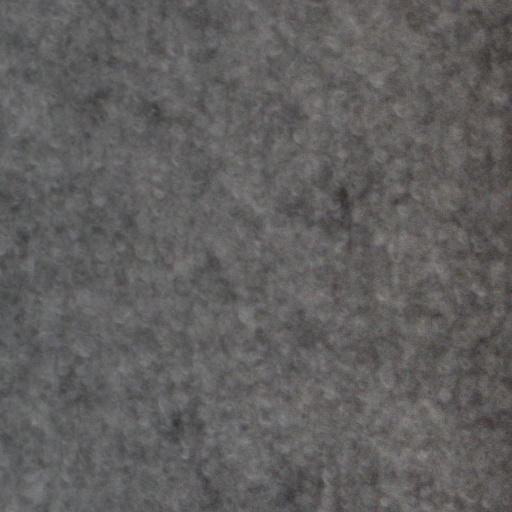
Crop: wheat